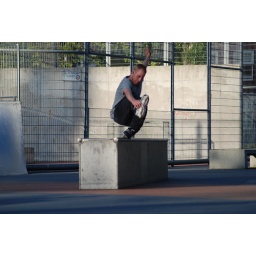
Rocket fish by Ralf van der Kerkhof.